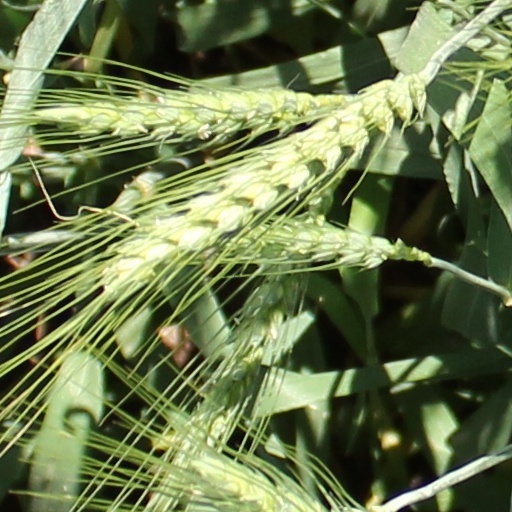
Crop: wheat